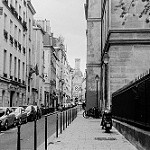
Label: street